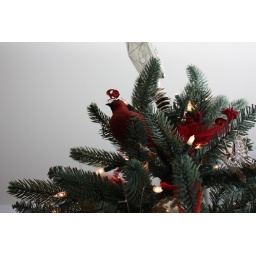
birds in tree